Triple-disc cuirass

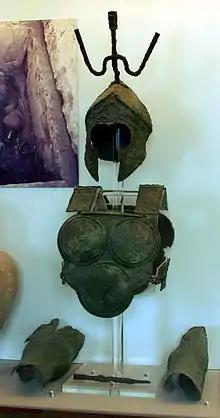
Panoply with Attic helmet, triple-disc cuirass and greaves in the Museo Archeologico Nazionale of Paestum

The triple-disc cuirass was a type of bronze cuirass used in Southern Italy during the fifth and fourth centuries BC. It is named after the three discs, two on top and one on the bottom, which form a triangular plate of armor for the chest. The chest plate was connected to a back plate with shoulder- and side-plates. Modern scholars frequently call this armor a Samnite cuirass, but it is not clear that it was a symbol of their identity. It offered a greater amount of protection than the single-disc kardiophylax.